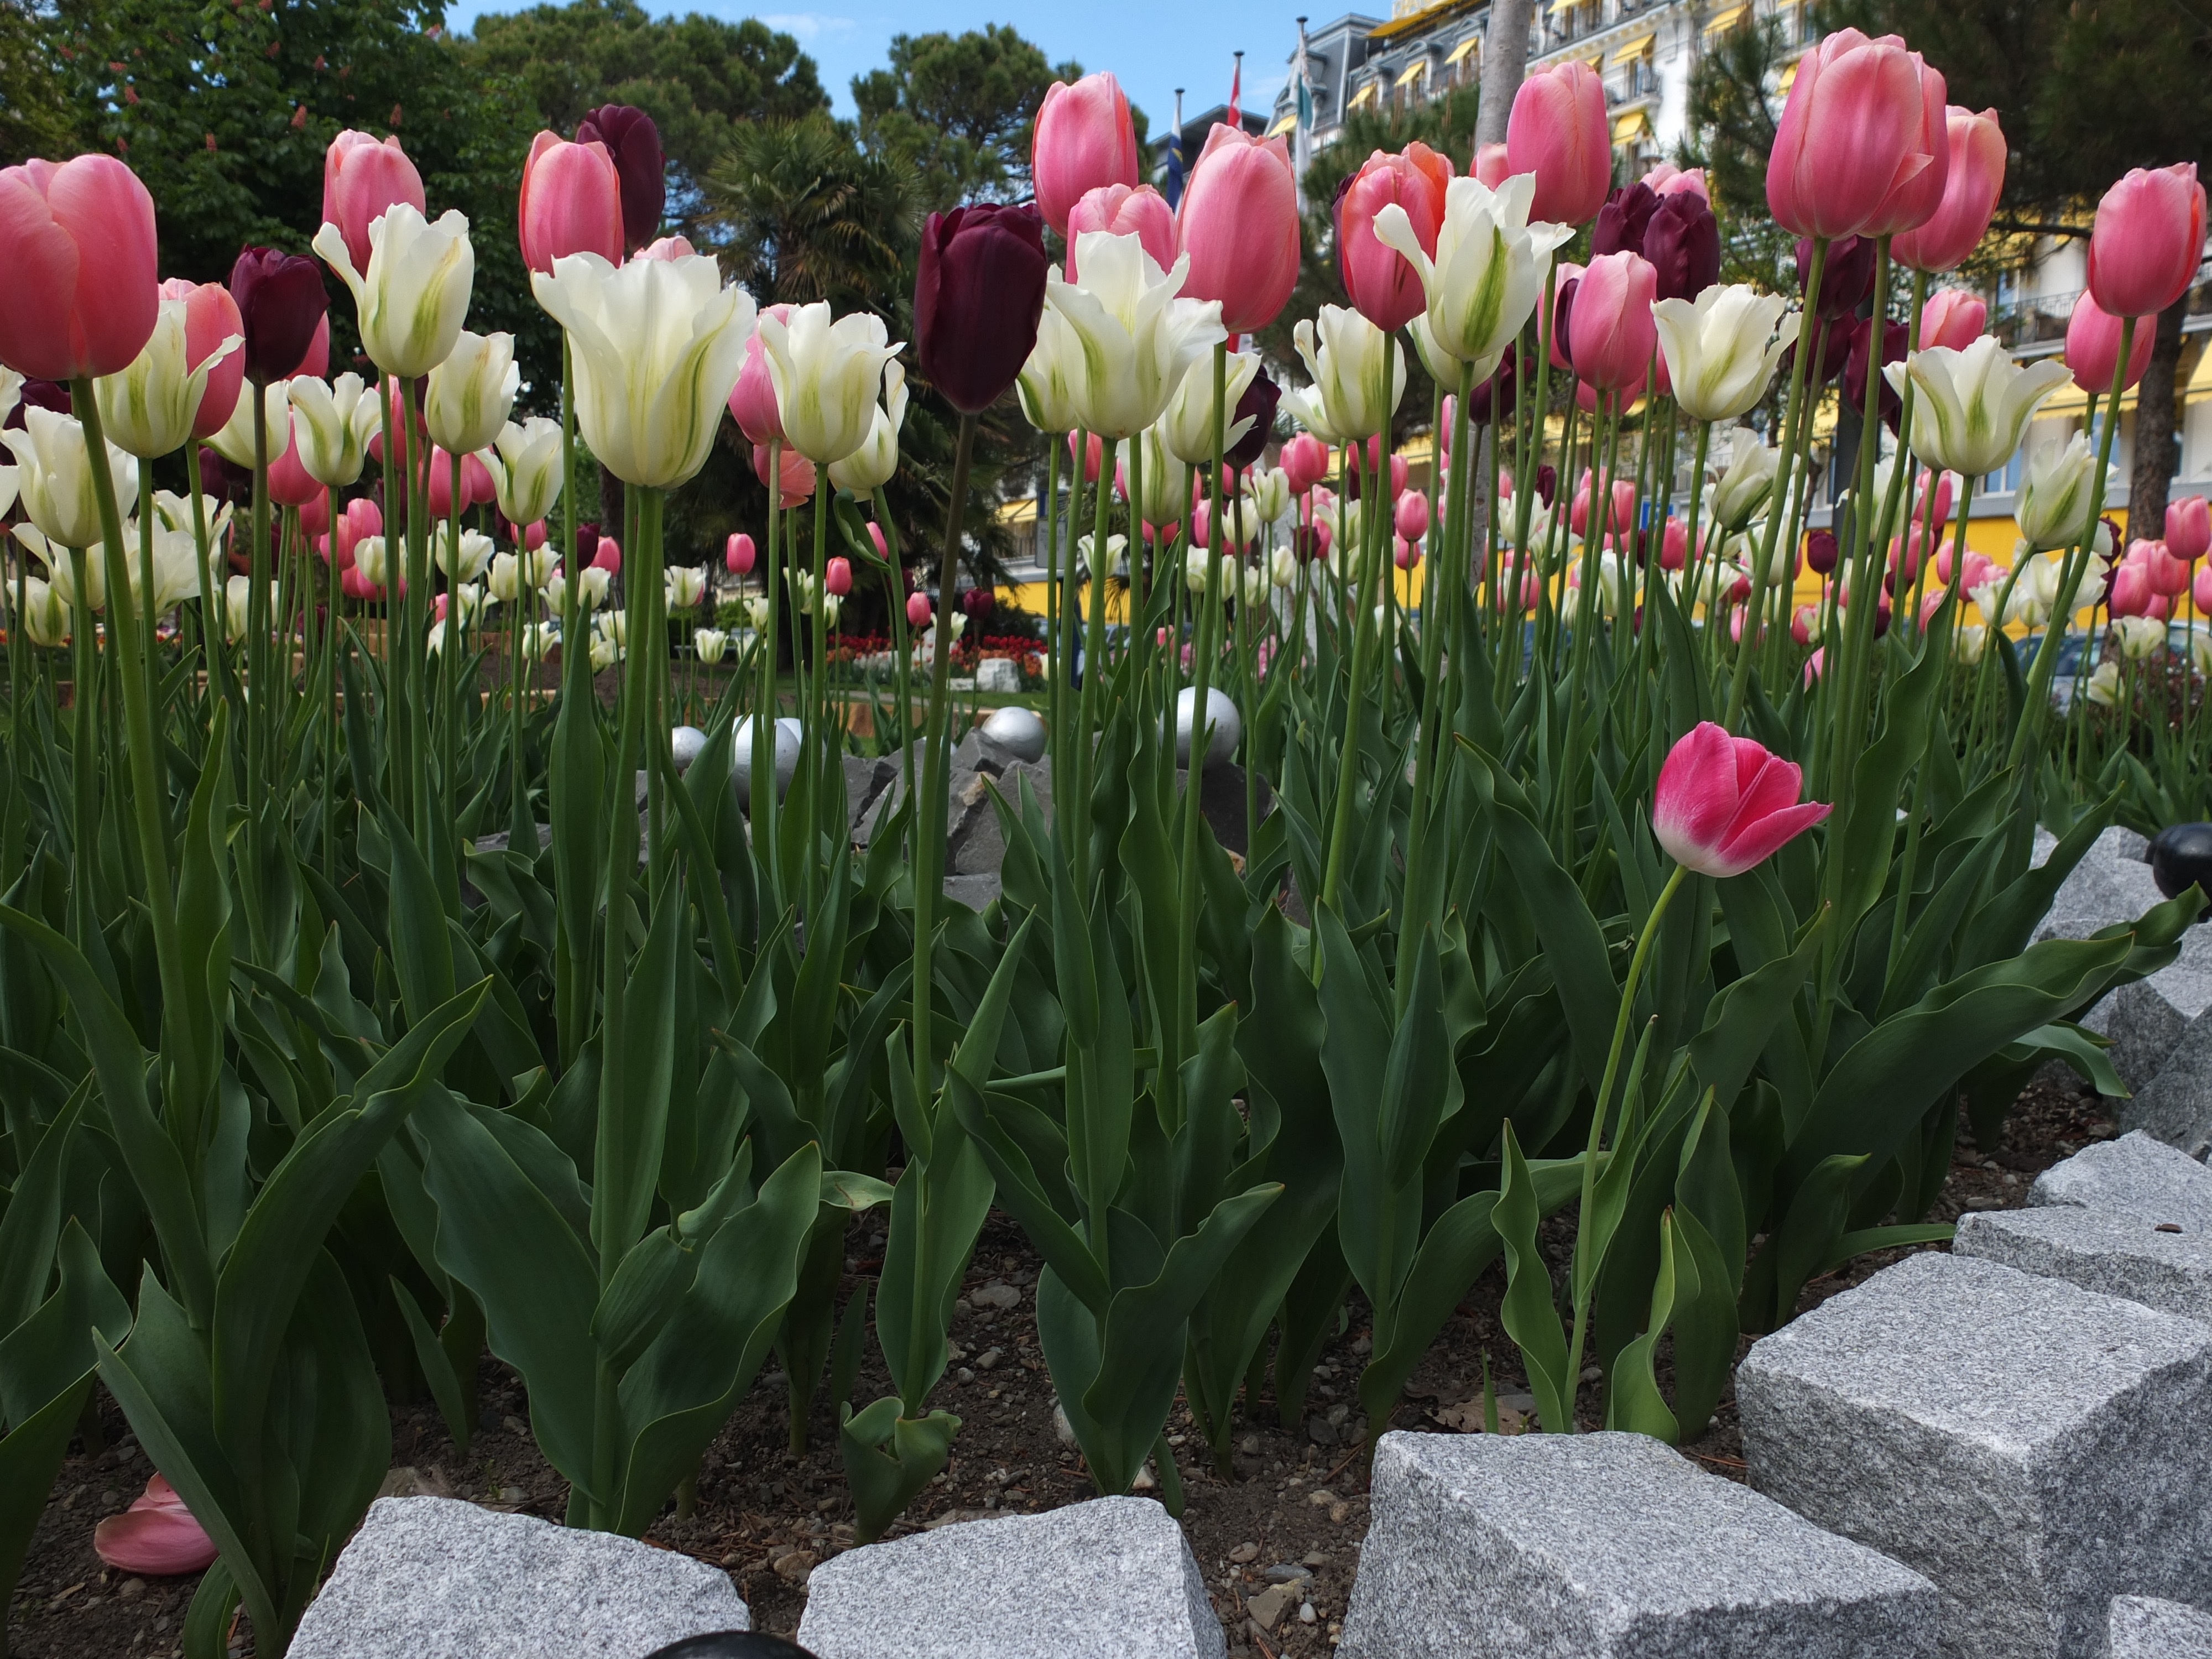
plant, flower, tulip, botany, garden, flowering plant, lily family, land plant